Charles Cohen

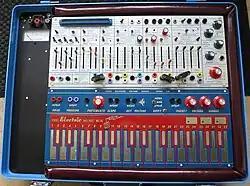
Cohen used the Buchla Music Easel synthesizer

Buchla's instruments, such as the Music Easel (pictured), use a different method of timbre generation than Moog synthesizers. Moog units use oscillators with basic function generator type waveshapes and rely heavily on filtering with 24 dB resonant low-pass filters, while Buchlas are geared toward complex oscillators using frequency modulation, amplitude modulation, and dynamic waveshaping to produce other forms of timbre modulation. Many of Don Buchla's designs, including the Low-Pass Gates (later called Dynamic Managers) contain vactrols (photoresistive opto-isolators used as voltage-controlled potentiometers) that contributed to a very "natural" perception of Buchla sound.